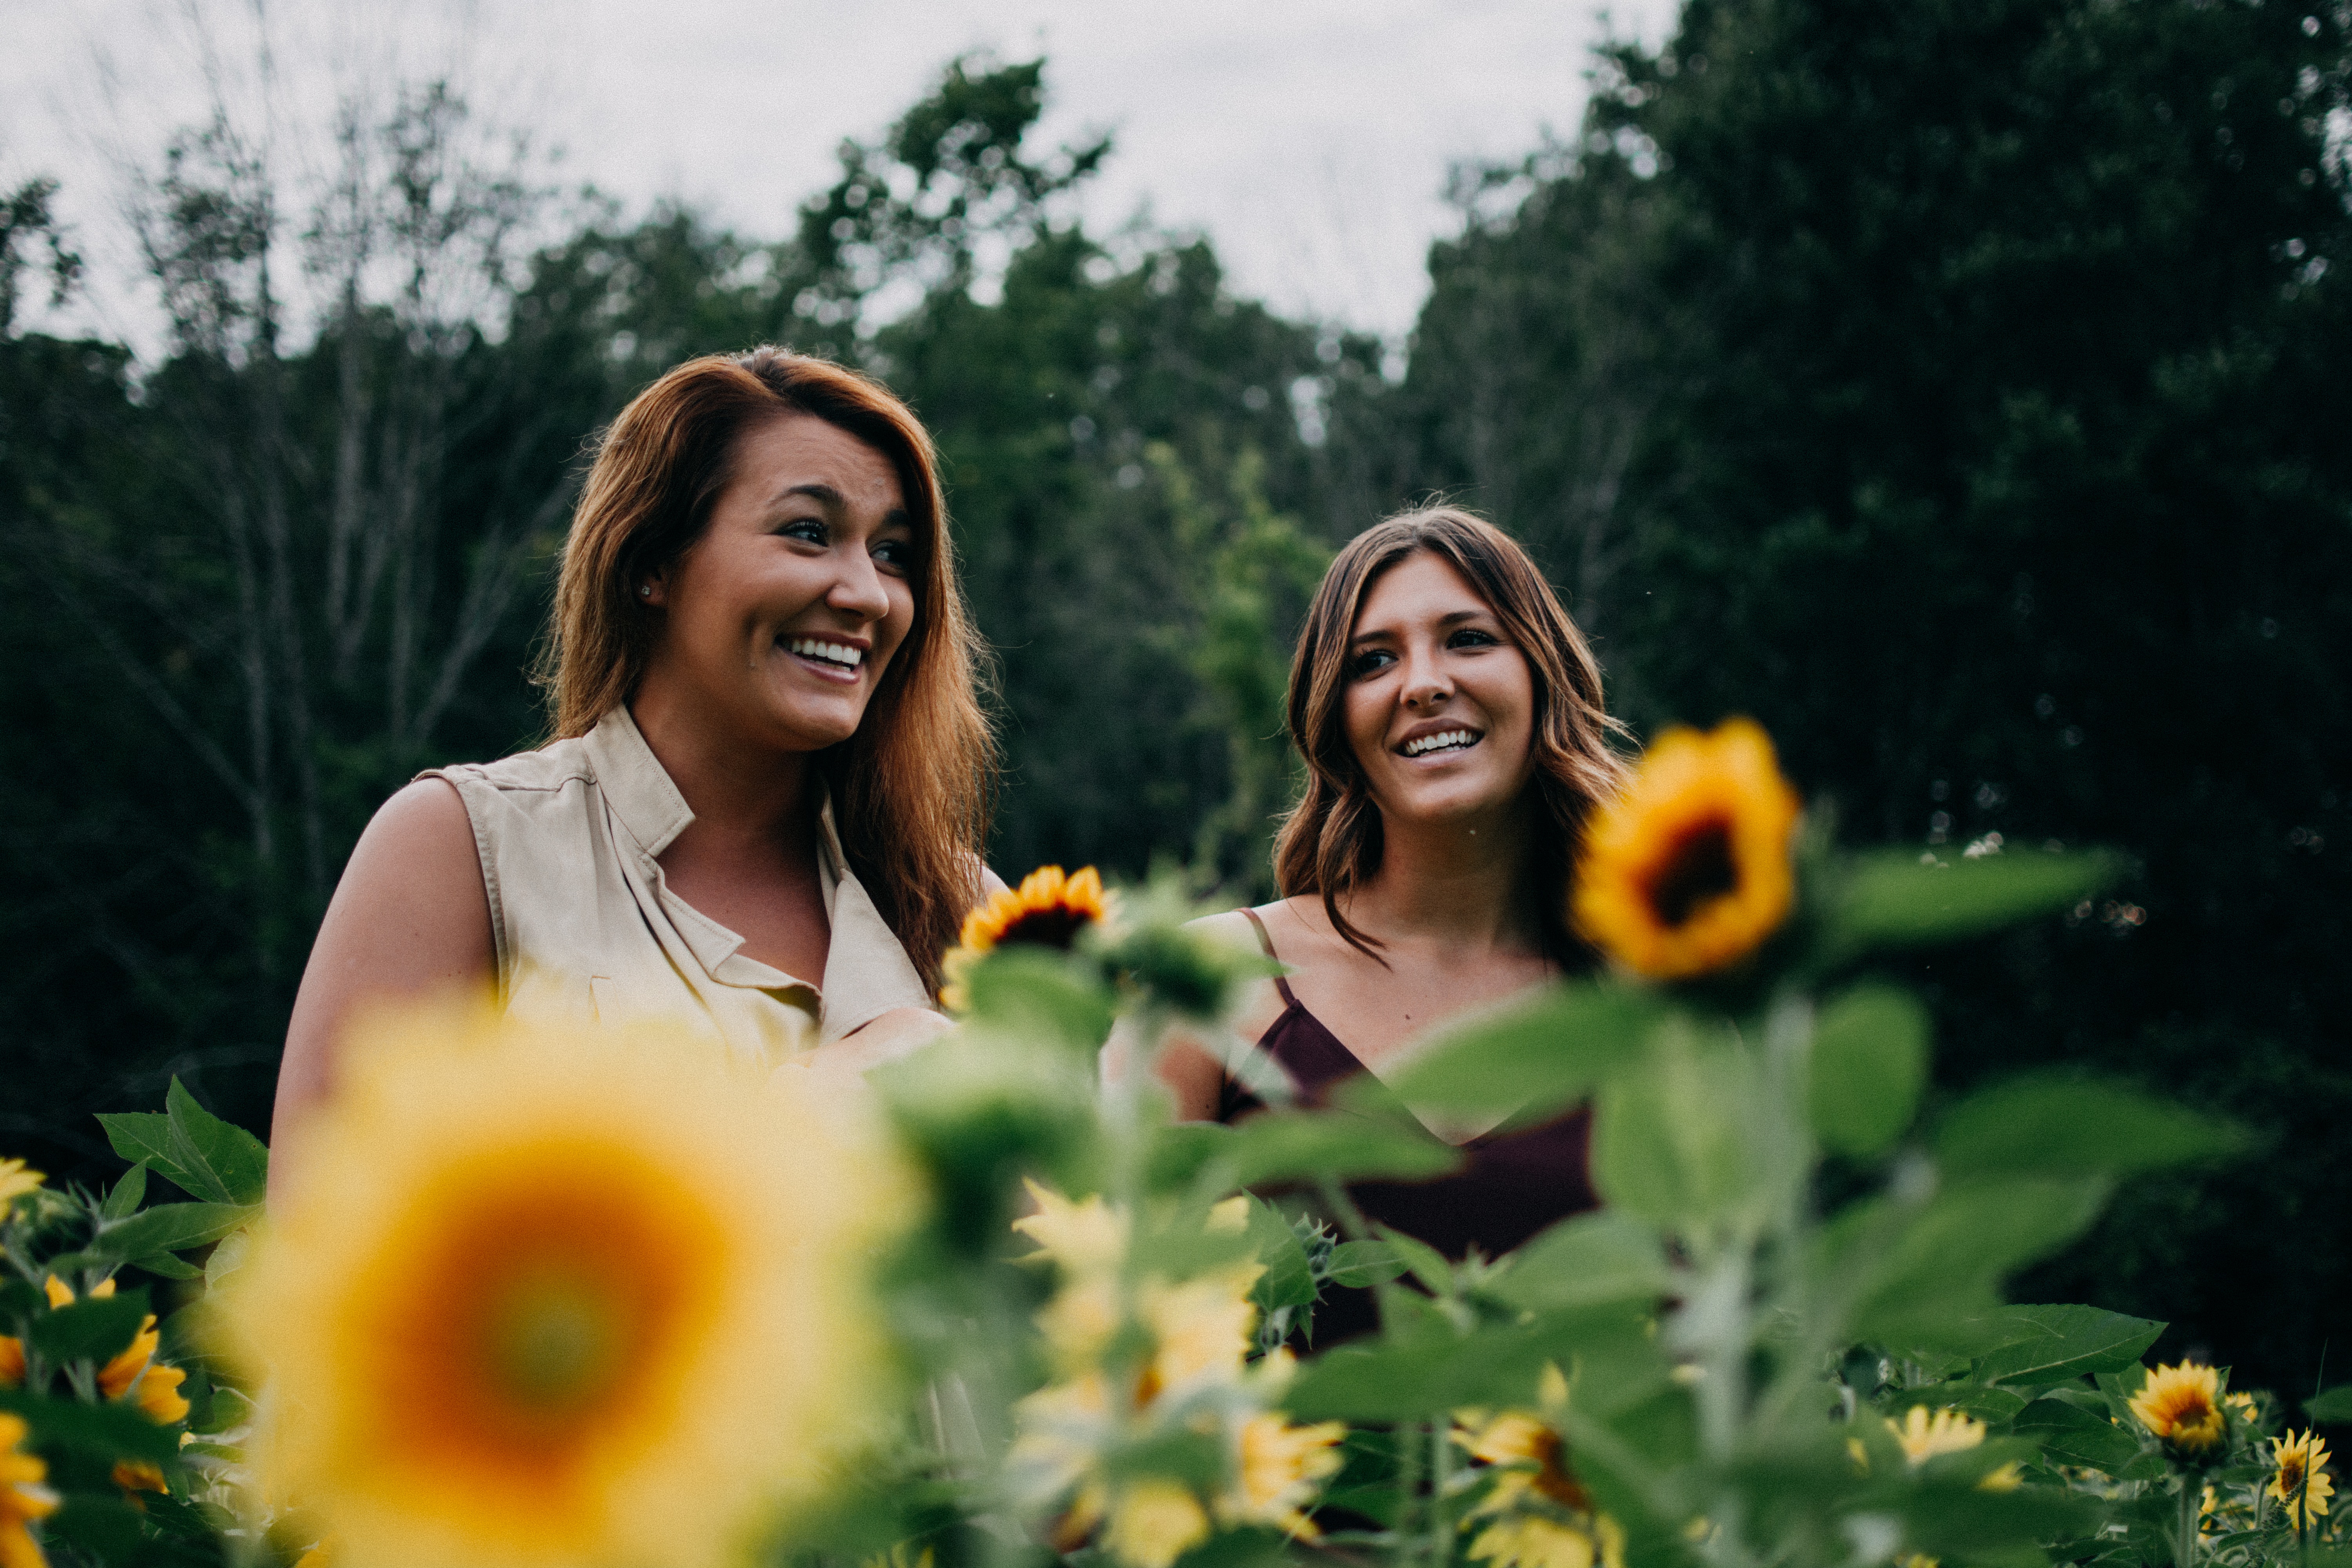
People in nature, sunflower, yellow, flower, smile, plant, fun, happy, grass, summer, spring, botany, meadow, photography, wildflower, daisy family, dress, floral design, asterales, brown hair, floristry, child, flowering plant, love